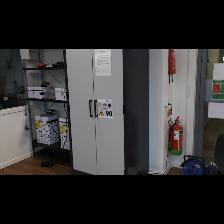
Label: NonHuman